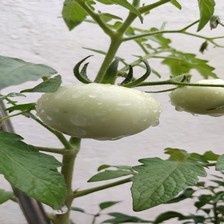
Label: tomato